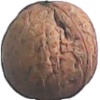
Label: walnut